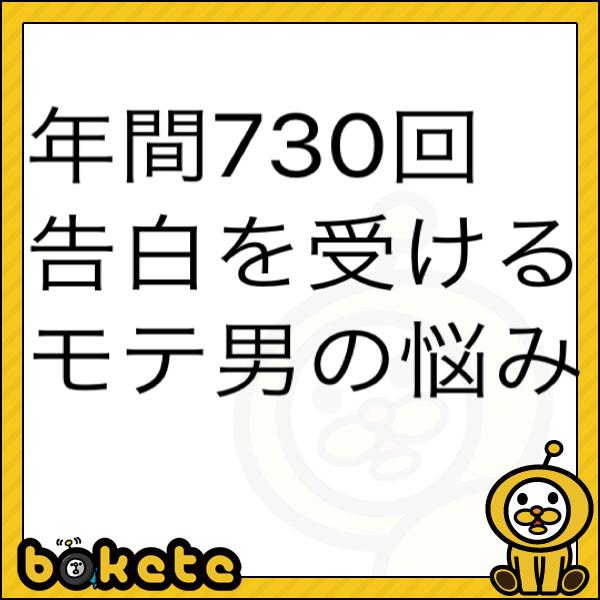
回答: 全部OKしてしまい、「君の名は」を300回観たが、まだあと430回観なければならない。